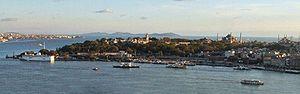
La Corne d’Or est un estuaire commun aux rivières Alibeyköy Deresi et Kağıthane Deresi qui se jettent dans le Bosphore à Istanbul. Cet emplacement qui forme un port naturel fut aménagé par les colons grecs pour former la ville de Byzance. Sous l’empire byzantin, les chantiers navals y étaient installés et un mur d'enceinte le long de la berge protégeait la ville des attaques navales.